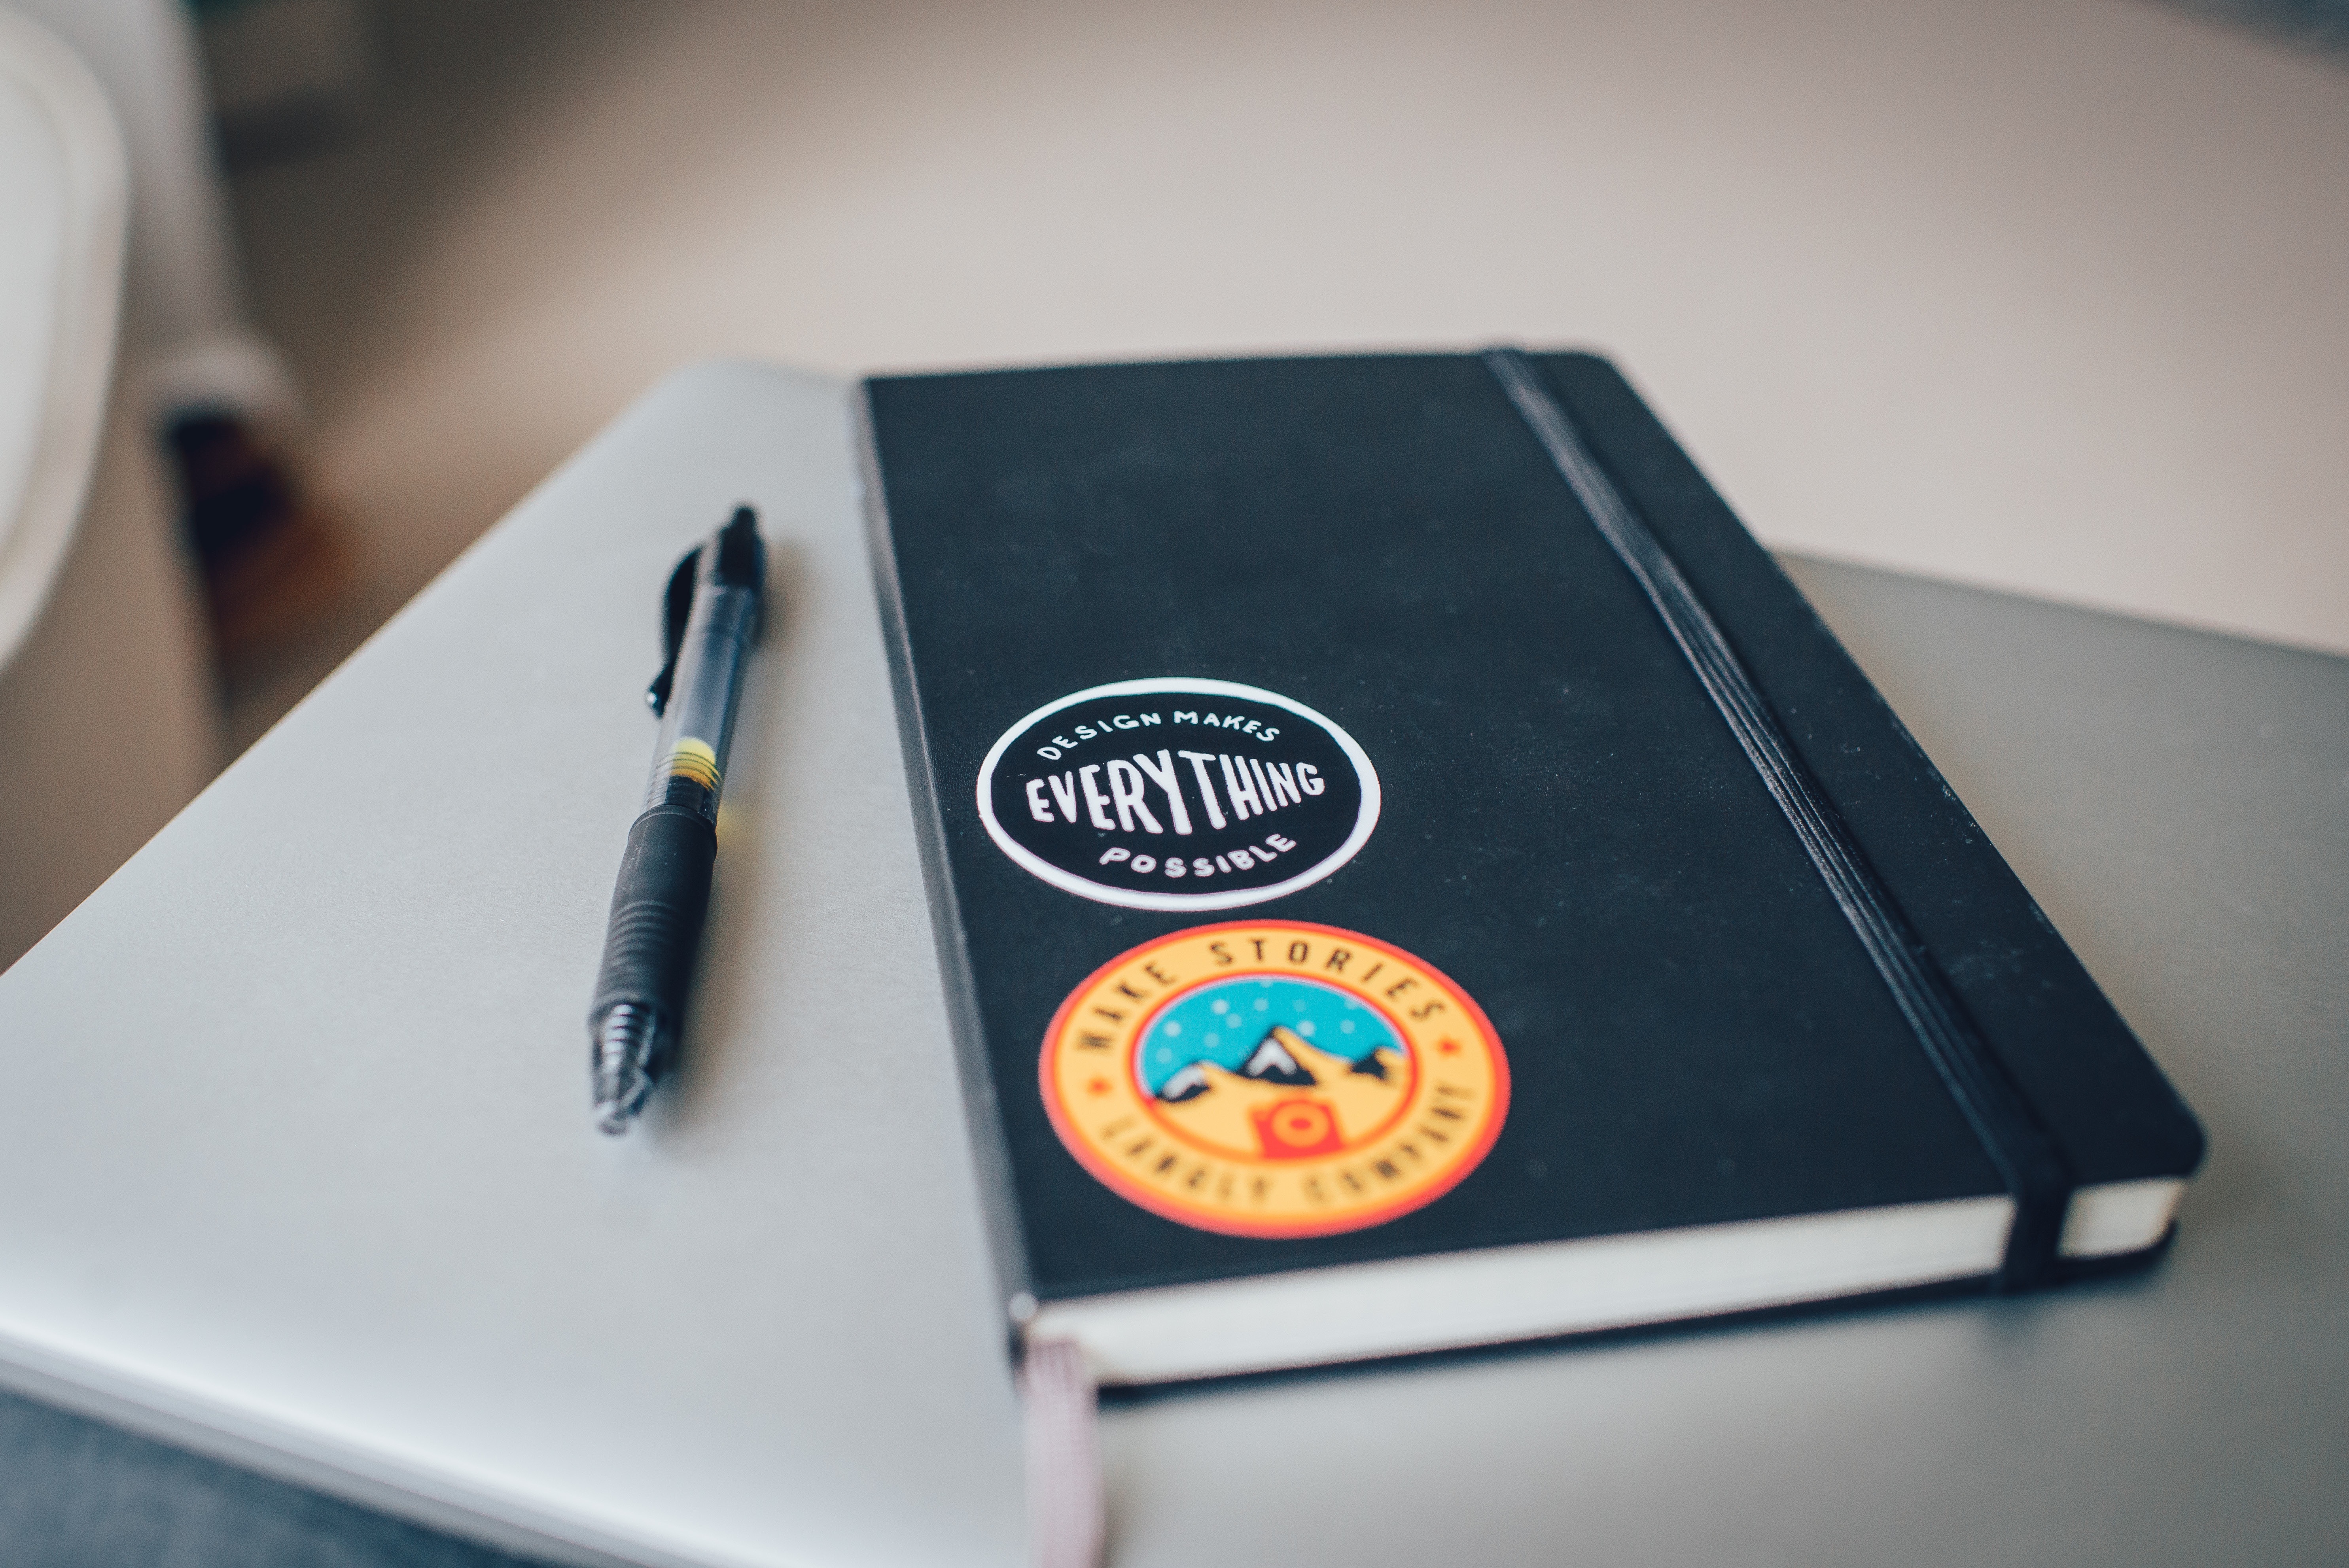
notebook, writing, record, pen, notepad, thinking, note, brand, art, design, planning, reminder, writen